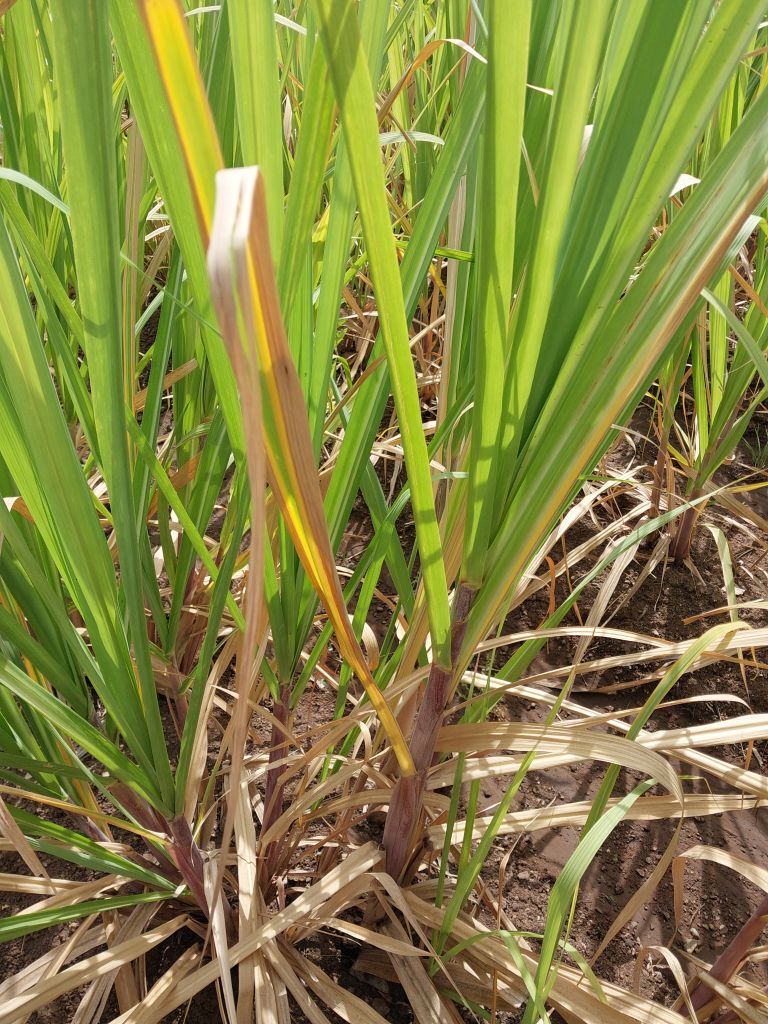
Label: Yellow Leaf